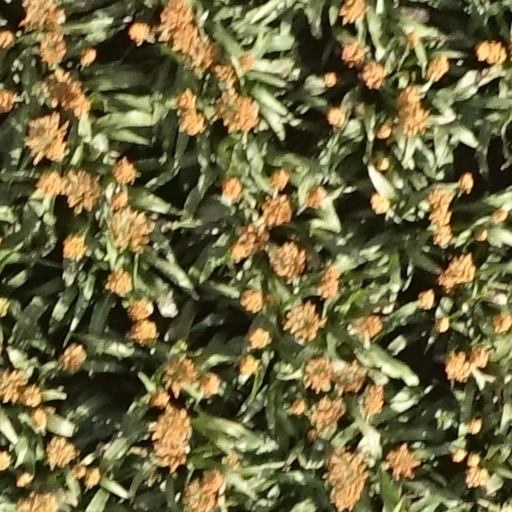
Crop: sorghum